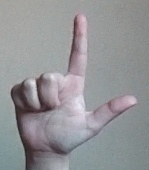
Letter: laam